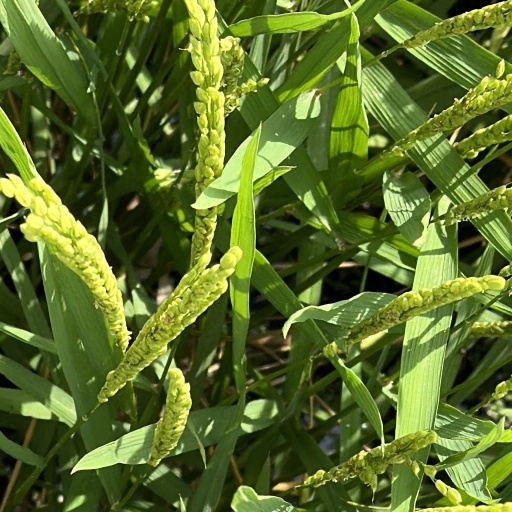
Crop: rice